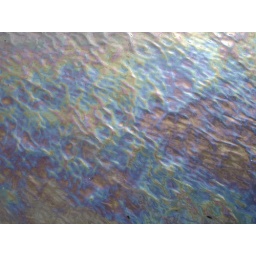
Diesel leaking from the tank of a small boat leaves a polluting sheen on the river Ouse in York, Yorkshire.